Cleopatra Selene II

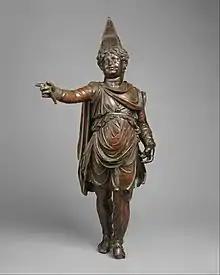
Bronze statuette of a boy in Oriental dress identified as a possible depiction of Alexander Helios, mid-1st century BC, Metropolitan Museum of Art

Cleopatra Selene was born approximately 40 BC in Egypt, as Queen Cleopatra VII's only daughter. Her second name ("moon" in Ancient Greek) opposes the second name of her twin brother, Alexander Helios ("sun" in Ancient Greek). She was raised and highly educated in Alexandria in a manner appropriate for a Ptolemaic princess. The twins were formally acknowledged by their father, Triumvir Mark Antony, during a political meeting with their mother in 37 BC. Their younger brother, Ptolemy Antony Philadelphos, was born approximately a year later. Their mother most likely planned for Selene to marry her older half-brother Caesarion, son of Cleopatra by Julius Caesar, after whom he was named.